Robert Glutz-Blotzheim

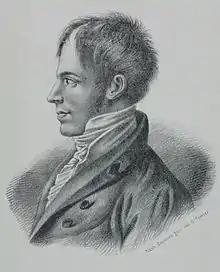

Robert Glutz-Blotzheim, name also given as Robert Glutz von Blotzheim (30 January 1786, in Solothurn – 14 April 1818, in Munich) was a Swiss librarian and historian.